2024 Baltic Sea submarine cable disruptions

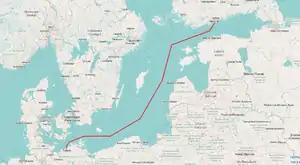
Location of "C-Lion1"

The BCS East West Interlink is a long submarine data communication cable that runs through the Baltic Sea, built in 1997 by Alcatel and owned by Arelion. It connects Sventoji in Lithuania to Katthammarsvik on the east coast of the Swedish island of Gotland. From Gotland another cable passes data to the Swedish mainland. The C-Lion1 is a submarine communications cable between Finland and Germany. The cable is owned and operated by Finnish telecommunications and IT services company Cinia Oy; it is the first direct communications cable between Finland and Central Europe following, and has operated since May 2016.